List of Date A Live episodes

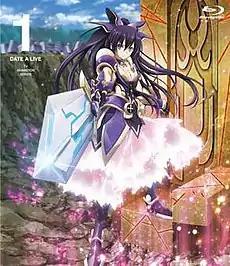
Cover of the first DVD/Blu-ray volume of "Date A Live" as released by Kadokawa Shoten on June 28, 2013.

"Date A Live" is an anime series adapted from the light novels of the same title written by Kōshi Tachibana and illustrated by Tsunako. The first season was produced by Anime International Company and directed by Keitaro Motonaga, covering volumes 1 to 4 of the light novel. It was broadcast on Tokyo MX from April 6 to June 22, 2013. The second season was produced by Production IMS, which ran from April 12 to June 14, 2014, covering volumes 5 to 7 of the light novel. The third season was produced by J.C.Staff, which ran from January 11 to March 29, 2019, covering volumes 8 to 12 of the light novel. The fourth season produced by Geek Toys was set to premiere in October 2021, but was delayed to 2022 for "various reasons", which ran from April 8 to June 24, 2022, covering volumes 13 to 16 of the light novel. A fifth season, also produced by Geek Toys, ran from April 10 to June 26, 2024, covering volumes 17 to 19 of the light novel.